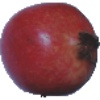
Label: pomegranate